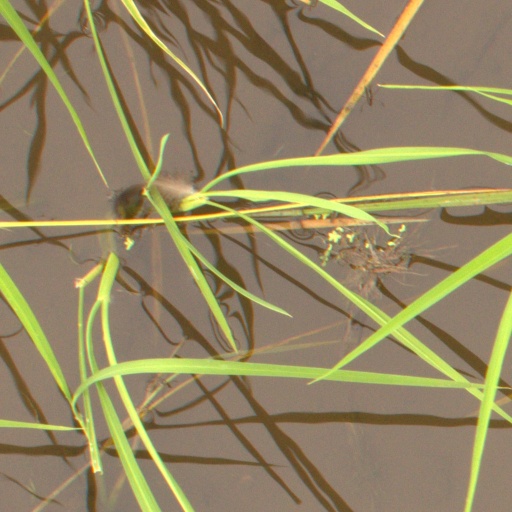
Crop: rice